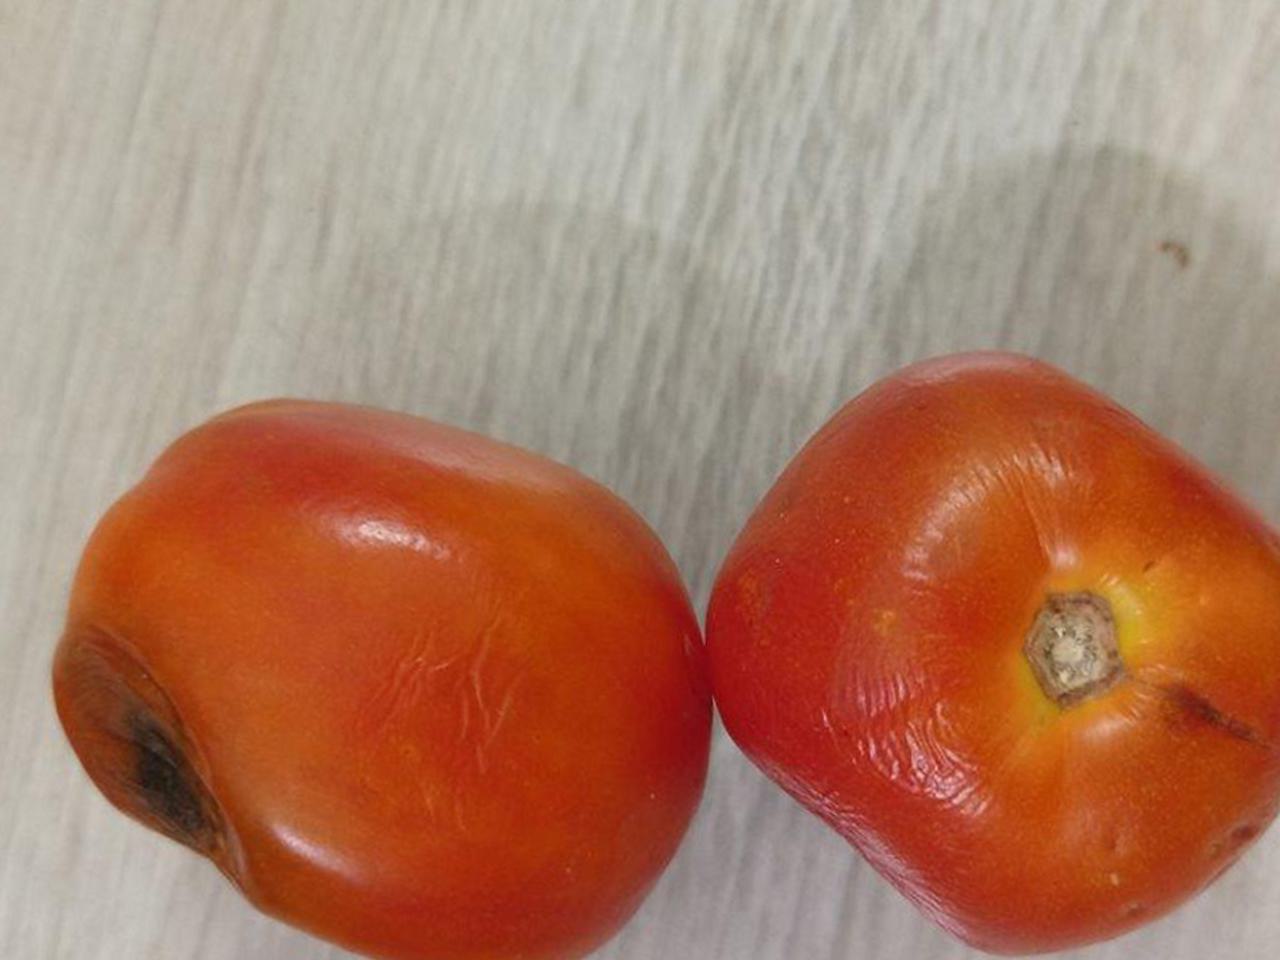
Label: Rotten